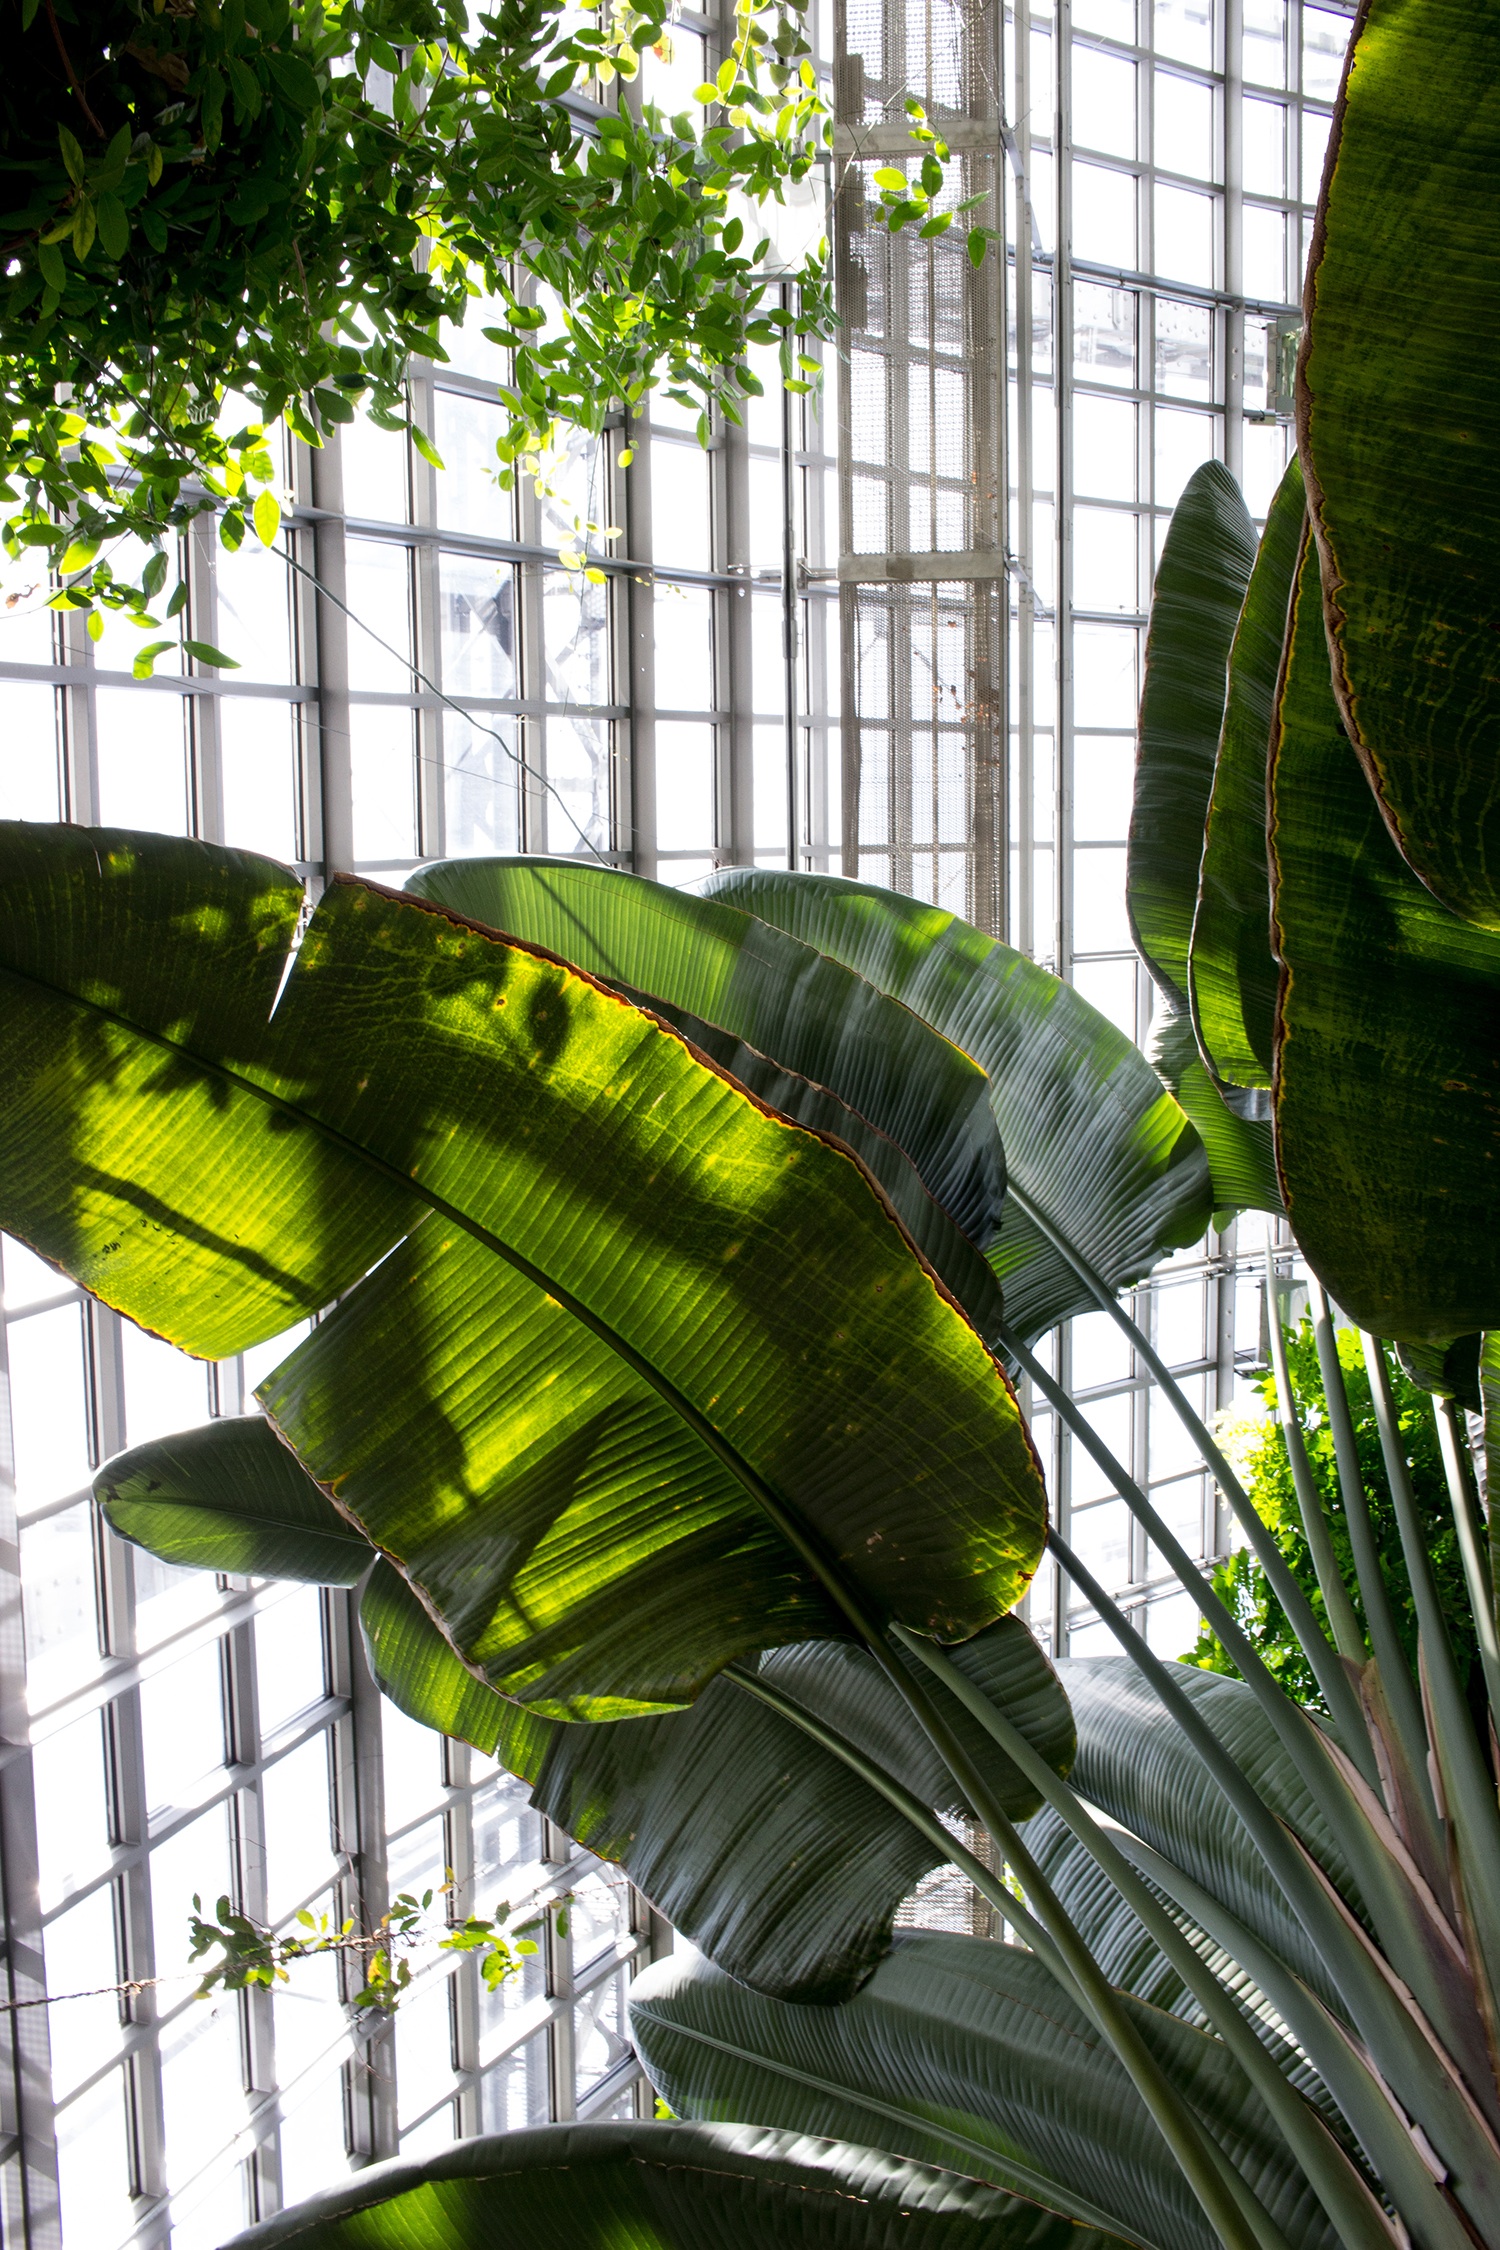
tree, grass, plant, leaf, flower, green, jungle, botany, garden, flora, tropics, arecales